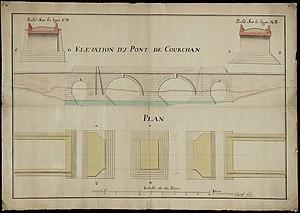
Saint-Sériès. - Plan, coupe, profil et élévation du pont de Courchan
Saint-Sériès est une commune française située dans le département de l'Hérault en région Occitanie.